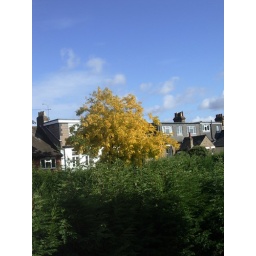
early morning light in september, the colour of this tree, the view from my bedroom window